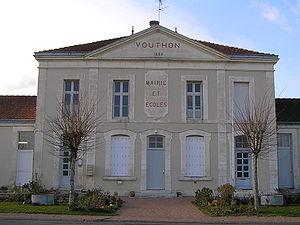
mairie de Vouthon